United States and America steamboat disaster

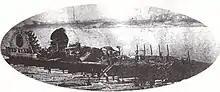
Burnt hulk of "United States" after salvage and tow to Cincinnati

An inquest was initiated by the Board of Steamboat Inspectors at Cincinnati to investigate the accident. Both pilots were found to be at fault. The board sanctioned Mr. Jacob Remlein, pilot on "United States", for signaling before hearing the full signal from the upbound "America," and Mr. Napoleon Jenkins, pilot on "America," for not stopping at 800 yards distance when the passing signals made were in conflict. Lawsuits against U. S. Mail Line Company were filed in Indiana court, but none were ever fully adjudicated or settled due to confusion over jurisdiction on the Kentucky–Indiana state line. An insurance claim was paid to the company but came far short of the loss of the company's two finest steamers.